Los Angeles and Salt Lake Railroad

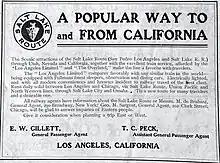
Advertisement from 1906

Clark's forces began construction work in Nevada, along the existing UP grade, and a brief "railroad war" ensued before Clark and the UP called a truce in 1903. Their agreement called for Clark's railroad to acquire the existing UP trackage south of Salt Lake City. In turn, the UP received a 50% interest in Clark's railroad. Construction of the remaining line proceeded rapidly to Daggett, California, where it connected to the Atchison, Topeka and Santa Fe Railway (ATSF), and the complete Salt Lake–Los Angeles line was opened on May 1, 1905. In California, Clark negotiated a trackage rights agreement from Daggett to Riverside, California, allowing his new line to use the existing ATSF route over Cajon Pass, in lieu of constructing its own tracks across the pass.